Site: brandenburg
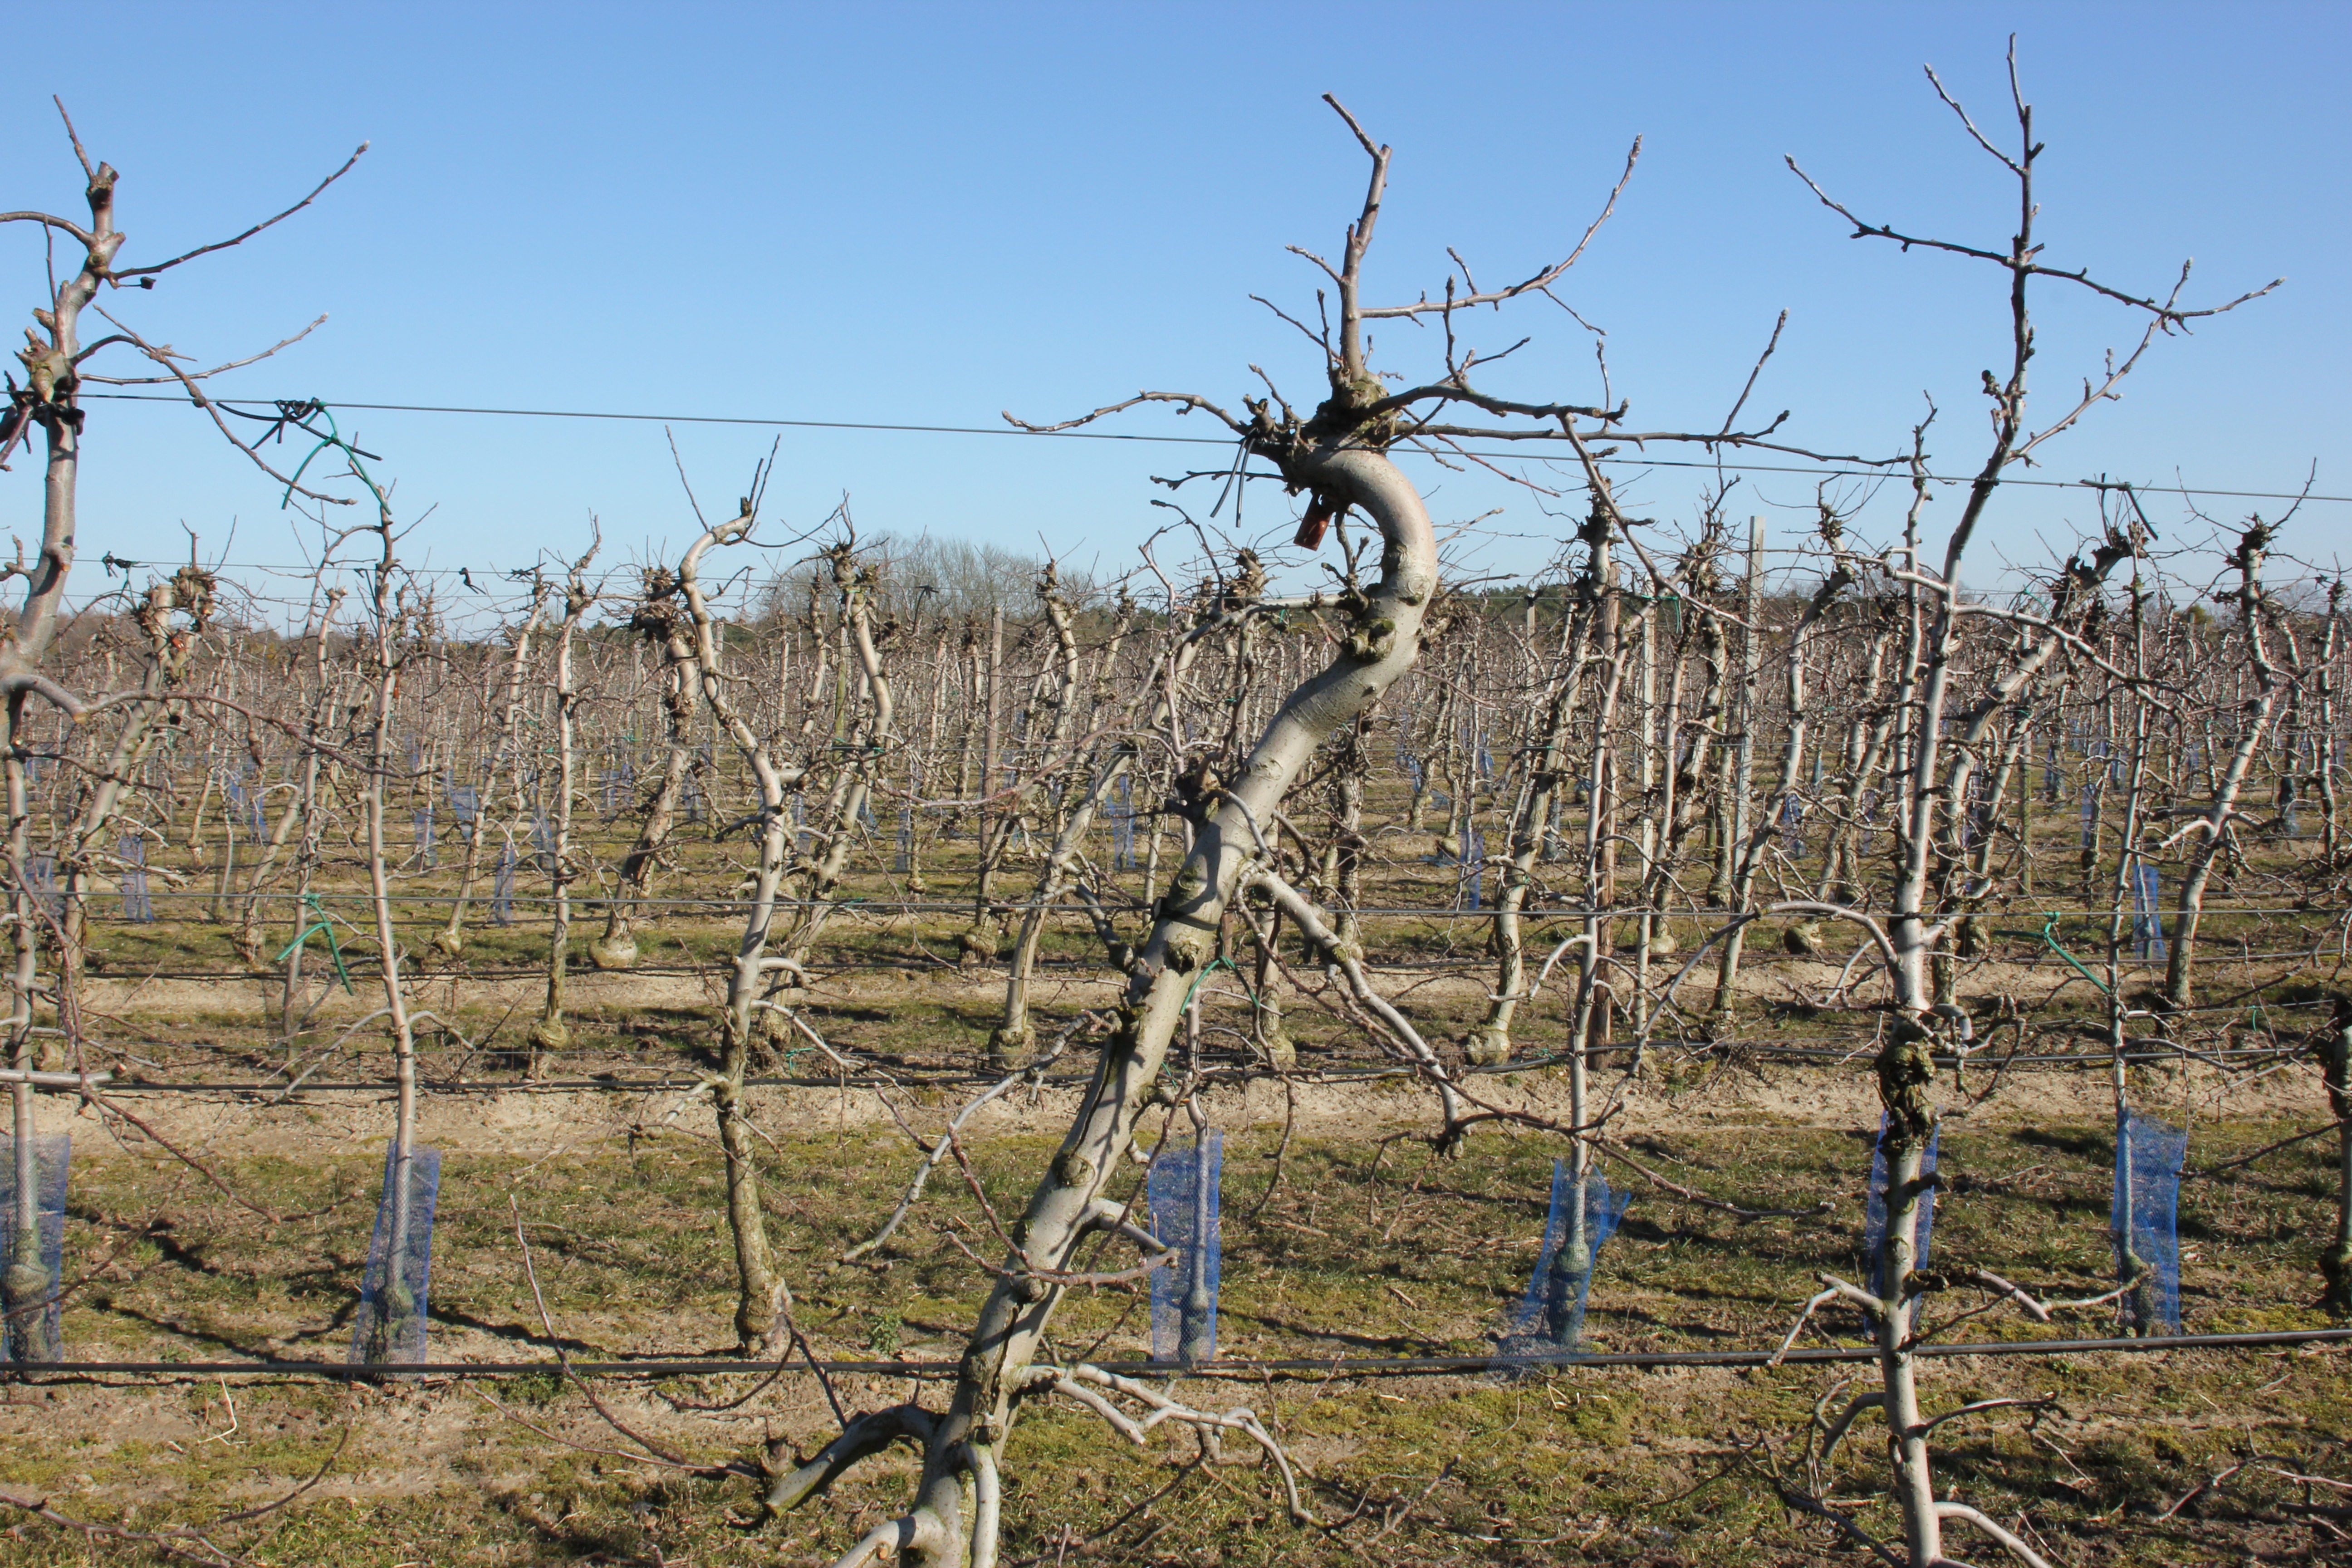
Growth stage (BBCH 03): Bud development